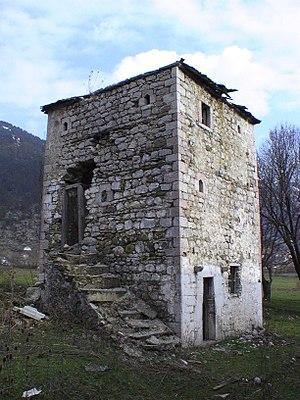
Le parc national Lurë, aussi appelé Parc national Lura, est un parc national situé dans la municipalité de Dibër dans le nord-est de l'Albanie. Il a été fondé en 1966 et protégeait 1 280 hectares sur la côte orientale de la Kunora e Lurës. Il a été considérablement agrandi en 2018, avec l'ajout de plusieurs zones et de l'ancien parc national Zall-Gocaj, et couvre désormais une superficie de 202 km². Il abrite le plus haut sommet des montagnes Lurë, qui atteint une hauteur de 2119 m. Le parc est réputé pour ses 12 lacs et sa faune qui attirent des visiteurs toute l'année.